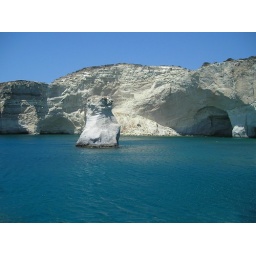
The blue water in Kleftiko !!